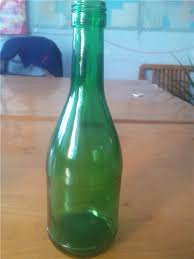
Label: glass